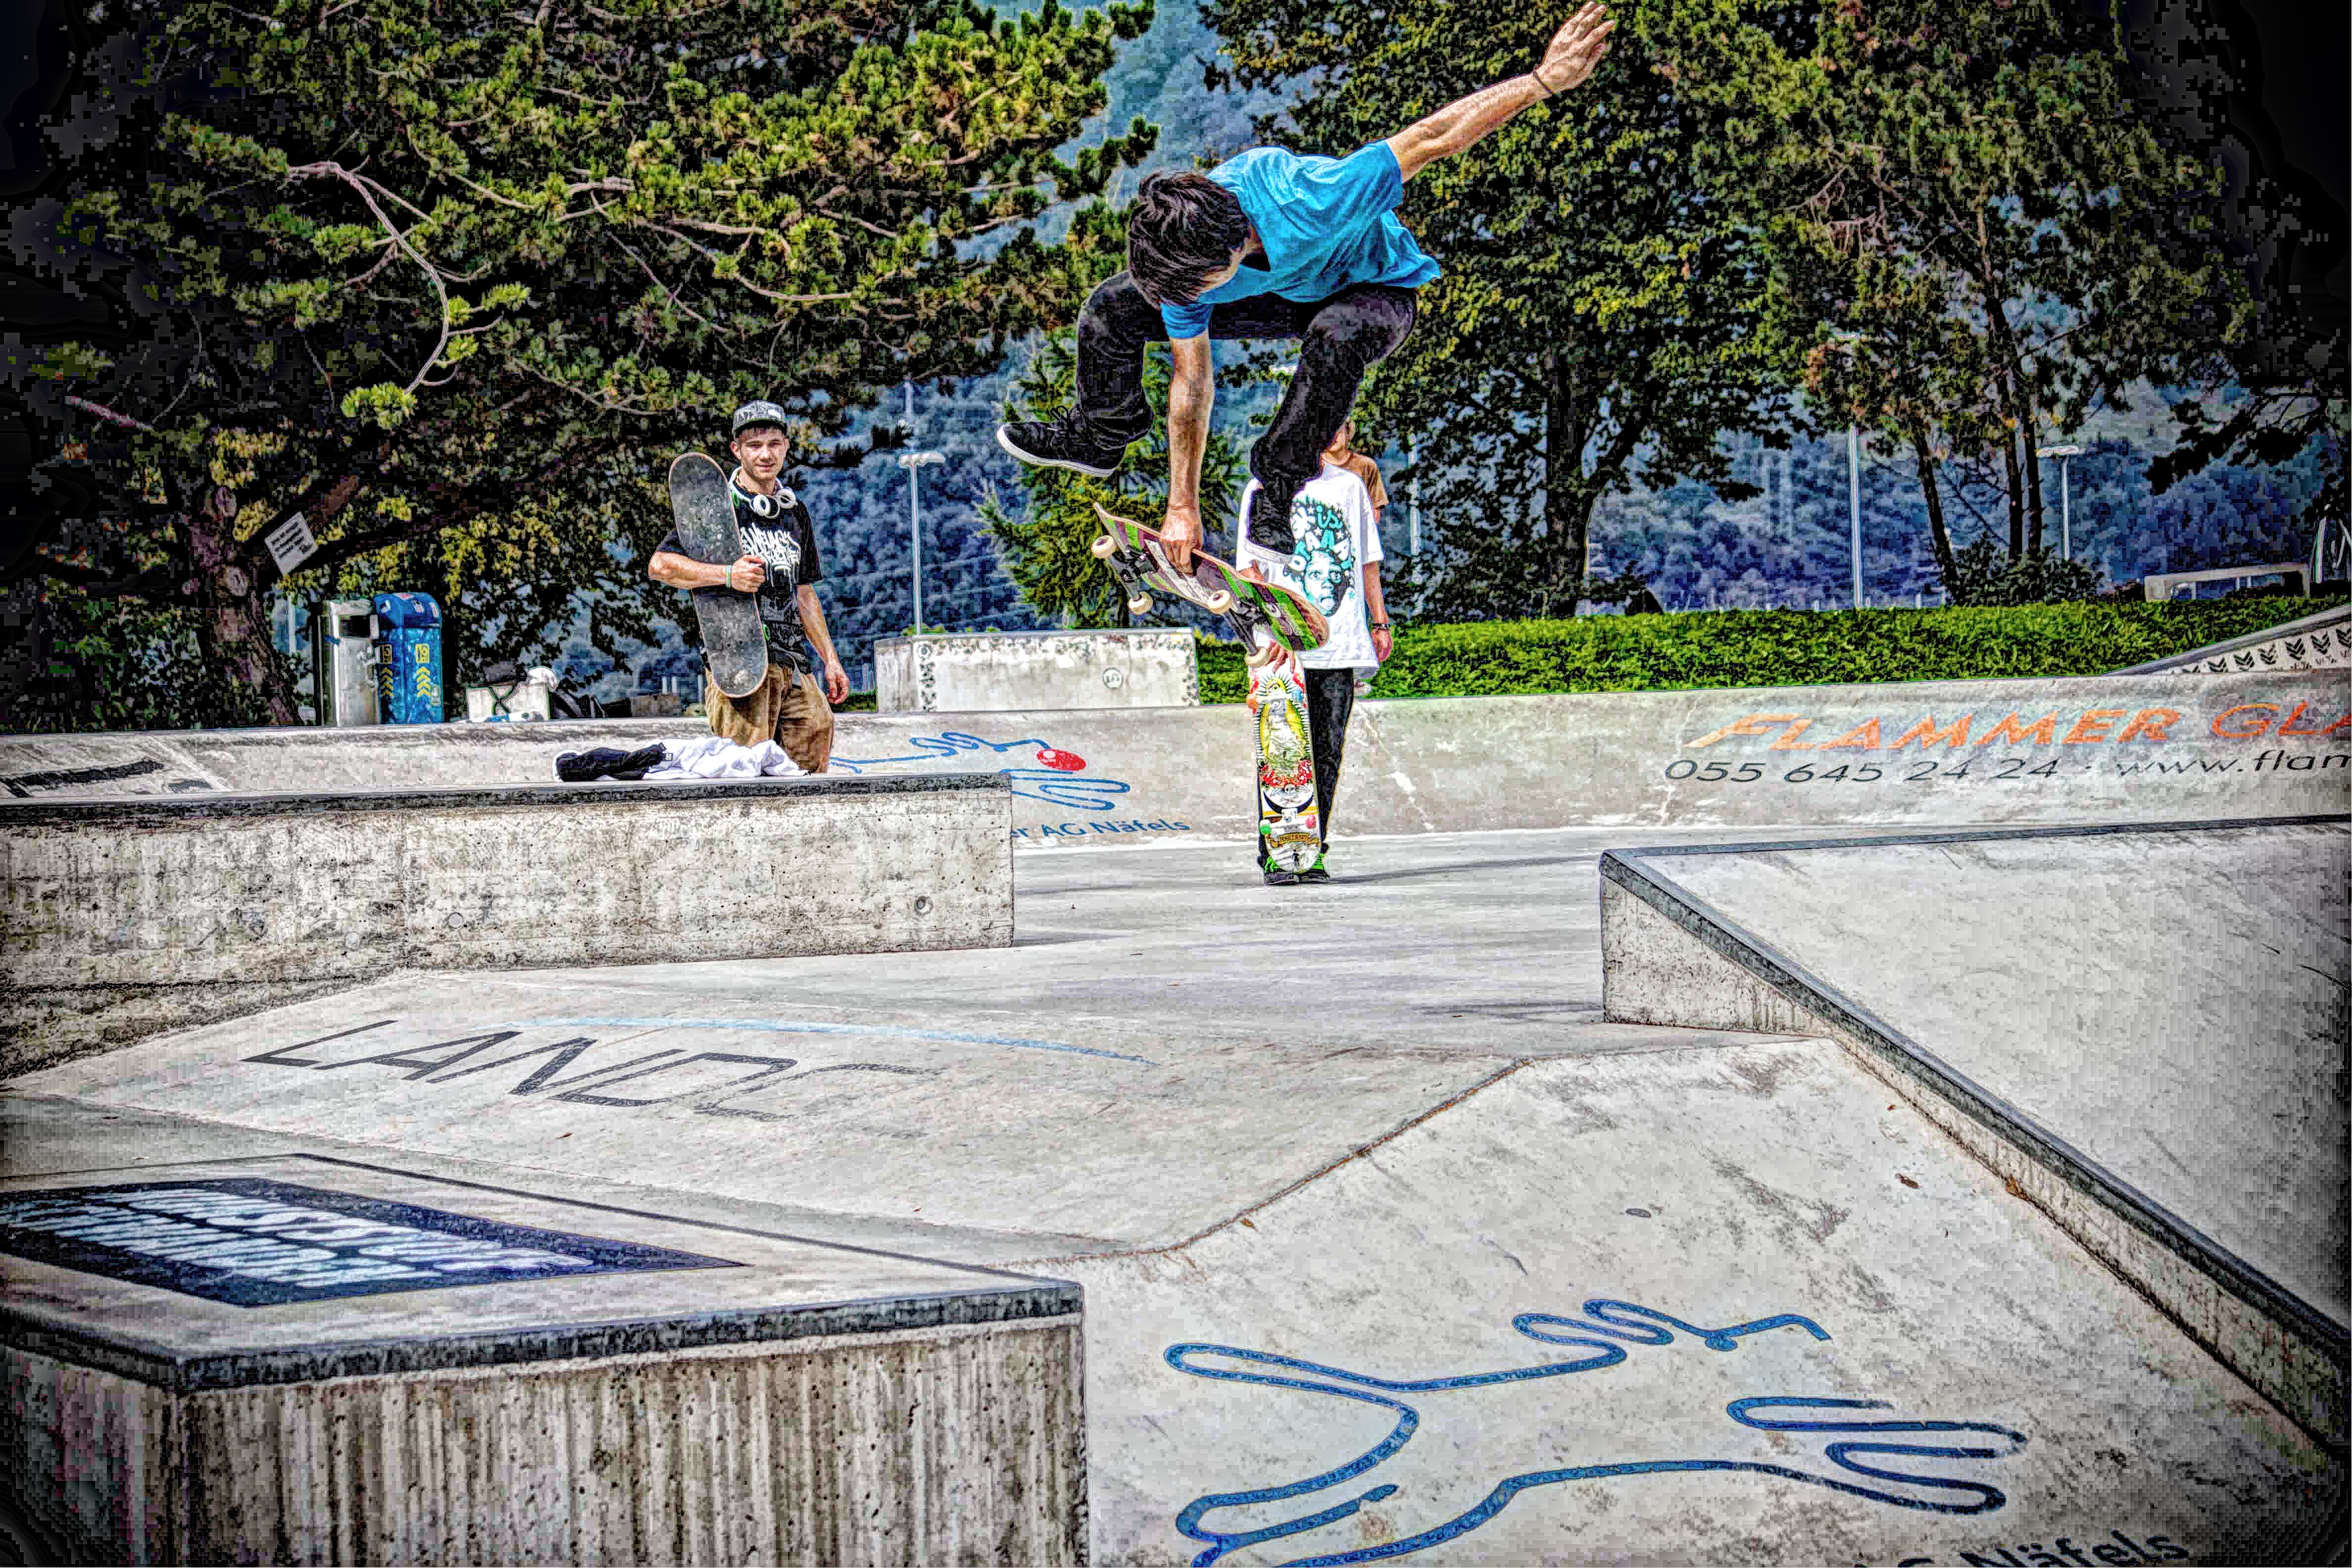
creative, snow, skateboard, skate, skateboarding, ride, blue, snowboard, extreme sport, sports equipment, longboard, free, sports, commons, freestyle, extremsport, skateboarding equipment and supplies, cycle sport, bicycle motocross